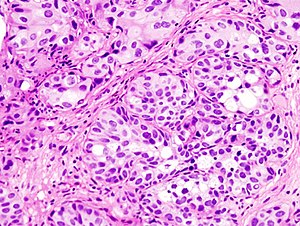
Blærecancer
Mikroskopisk billede af kræft udgået fra celler i blærevæggen.
Blærecancer er kræft i urinblæren. Kræftformen er blandt de ti hyppigste i Danmark, og årligt får ca. 1600 danskere stillet diagnosen blærecancer. Ca. 75% af alle med blærecancer er mænd. Tumoren er oftest lokaliseret til blærevæggen og er i 90% af tilfældende udgået fra celler i det såkaldte overgangsepithel, der beklæder blærevæggen. Det altoverskyggende symptom ved blærecancer er blod i urinen, hæmaturi. Behandlingen af blærecancer består i kirurgisk fjernelse af tumoren, strålebehandling eller kemoterapi.